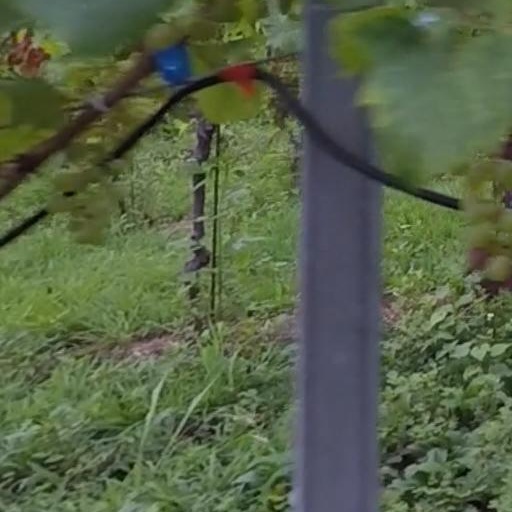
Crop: grape